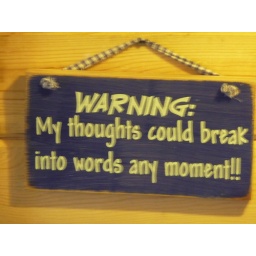
Interesting sign spotted at the Noisy Goose, a great place for dinner in Palmer, Alaska